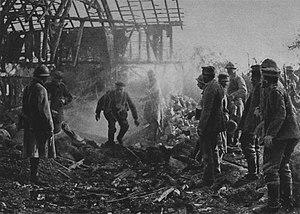
Cantigny est une commune française située dans le département de la Somme en région Hauts-de-France.